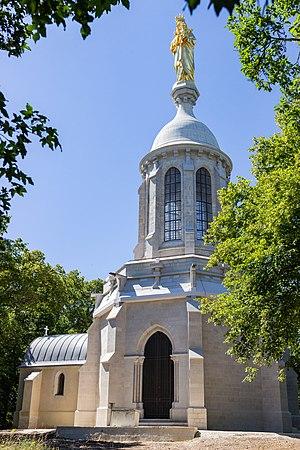
Notre Dame d’Étang à l'été 2020 après la fin de la restauration.
Notre-Dame d'Étang est une statuette de Vierge à l’enfant en pierre, du XIᵉ siècle ou du XIIᵉ siècle, conservée à l’église de Velars-sur-Ouche. Elle ne doit pas être confondue avec le monument à Notre-Dame d'Étang, qui se situe près de Velars-sur-Ouche, sur la montagne d'Étang, en Côte-d'Or.